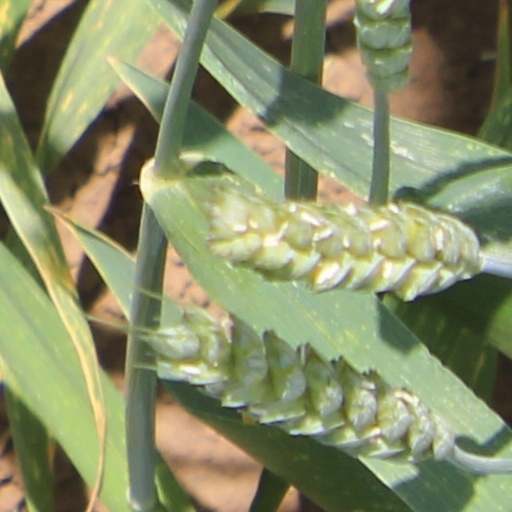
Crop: wheat